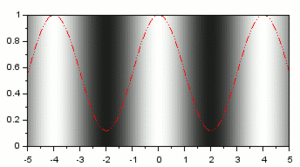
Evolution de l'image du mire sinusoïdale affectée par la diffraction au passage d'une pupille circulaire. Obtenu par convolution du sinus avec la fonction de Bessel d'ordre 1 correspondant à la figure obtenue pour une impulsion.
Le pouvoir de résolution, ou pouvoir de séparation, pouvoir séparateur, résolution spatiale, résolution angulaire, exprime la capacité d'un système optique de mesure ou d'observation – les microscopes, les télescopes ou l'œil, mais aussi certains détecteurs, particulièrement ceux utilisés en imagerie – à distinguer les détails. Il peut être caractérisé par l'angle ou la distance minimal qui doit séparer deux points contigus pour qu'ils soient correctement discernés. Il peut, de façon équivalente, être caractérisé par la fréquence spatiale maximale que le système permet de mesurer ou restituer : il est alors exprimé en cycles par millimètre ou en paires de lignes par millimètre.